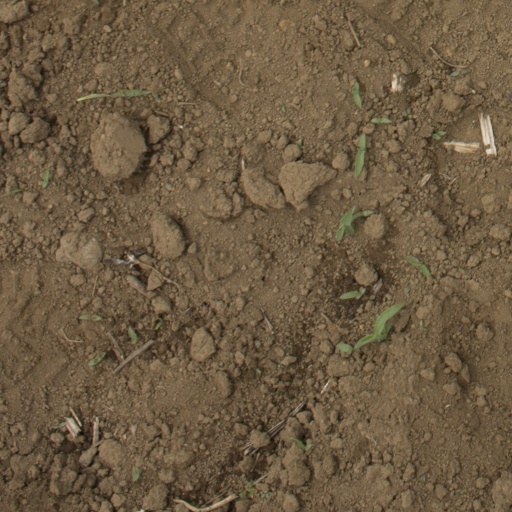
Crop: Jerusalem artichoke